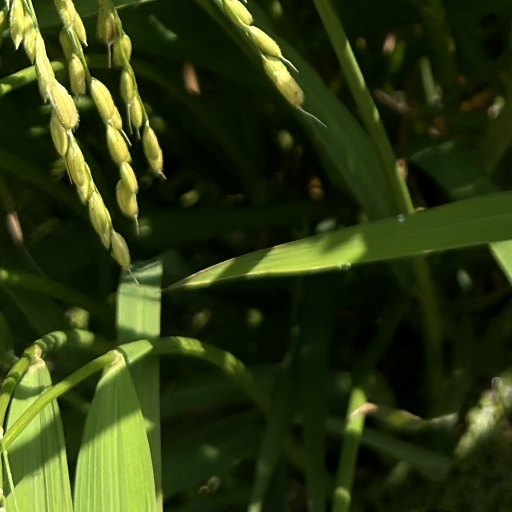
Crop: rice